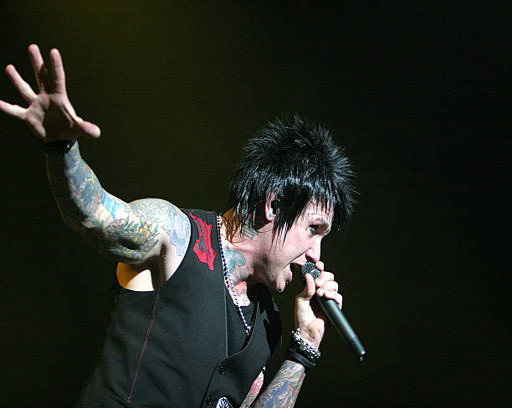
lead singer for artist performs live .